Dani Sánchez (footballer, born 1984)

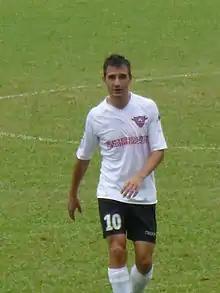
Sánchez playing for Tuen Mun.

On 29 January 2015, Sánchez signed with the Fort Lauderdale Strikers of the North American Soccer League. In April of the following year he switched clubs and countries again, joining FC Jazz in the Finnish Ykkönen.